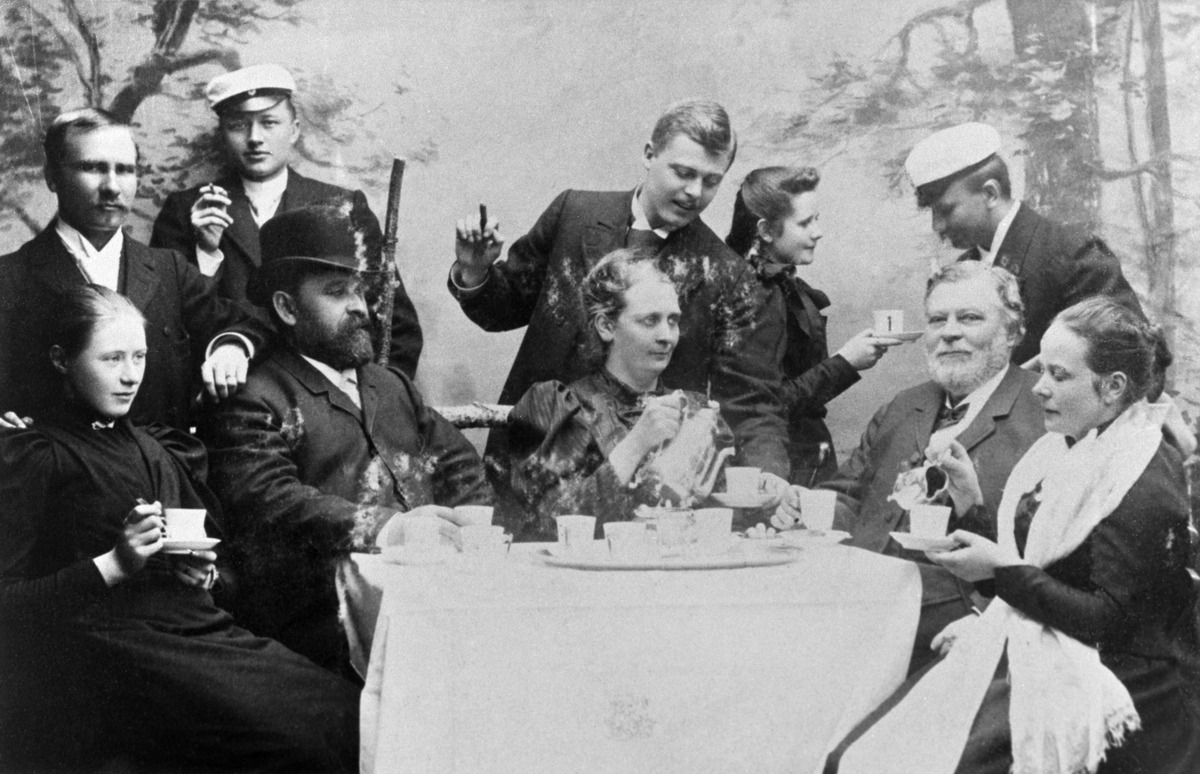
Gebhardin perhettä valokuvausateljeessa kahvipöydän ääressä
sisällön kuvaus: Gebhardin perhettä valokuvausateljeessa kahvipöydän ääressä.
Ajankohta: kuvausaika 1890 -luku
Paikka: Suomi, Uusimaa, Helsinki, Helsinki
Aiheet: Gebhard,  ,, perheet, kahvi, ylioppilaat, päähineet